28 Liberty Street

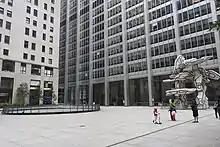
28 Liberty Street's plaza, nearly deserted in 2020 during the COVID-19 pandemic in New York City

The 1916 Zoning Resolution, which required skyscrapers in New York City to have setbacks as they rose, was designed to prevent new skyscrapers from overwhelming the streets with their sheer bulk. However, these setbacks were not required if the building occupied 25 percent or less of its lot. As a result, 28 Liberty Street was designed as a single slab. While buildings with setbacks had less office space on upper floors, Chase wanted to make the upper floors as desirable to tenants as the lower floors, which led to each floor having the same area. Chase was granted a variance from the New York City Board of Standards and Appeals so that the building actually occupied 27.3 percent of the site; the extra 2.3 percent coverage allowed for an additional on each floor.